Aperture

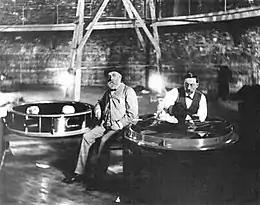
Alvin Clark polishes the big Yerkes Observatory Great Refractor objective lens, with 40 inches 102 cm across, in 1896.

The aperture stop is an important element in most optical designs. Its most obvious feature is that it limits the amount of light that can reach the image/film plane. This can be either unavoidable due to the practical limit of the aperture stop size, or deliberate to prevent saturation of a detector or overexposure of film. In both cases, the size of the aperture stop determines the amount of light admitted by an optical system. The aperture stop also affects other optical system properties: